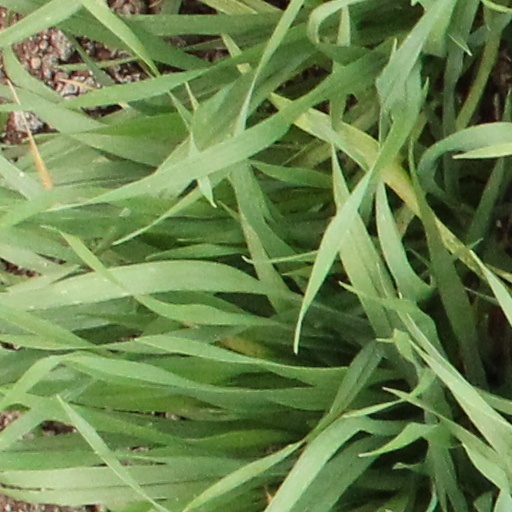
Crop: wheat